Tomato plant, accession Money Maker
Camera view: tilt-top (135 deg); turntable rotation: 300 degrees
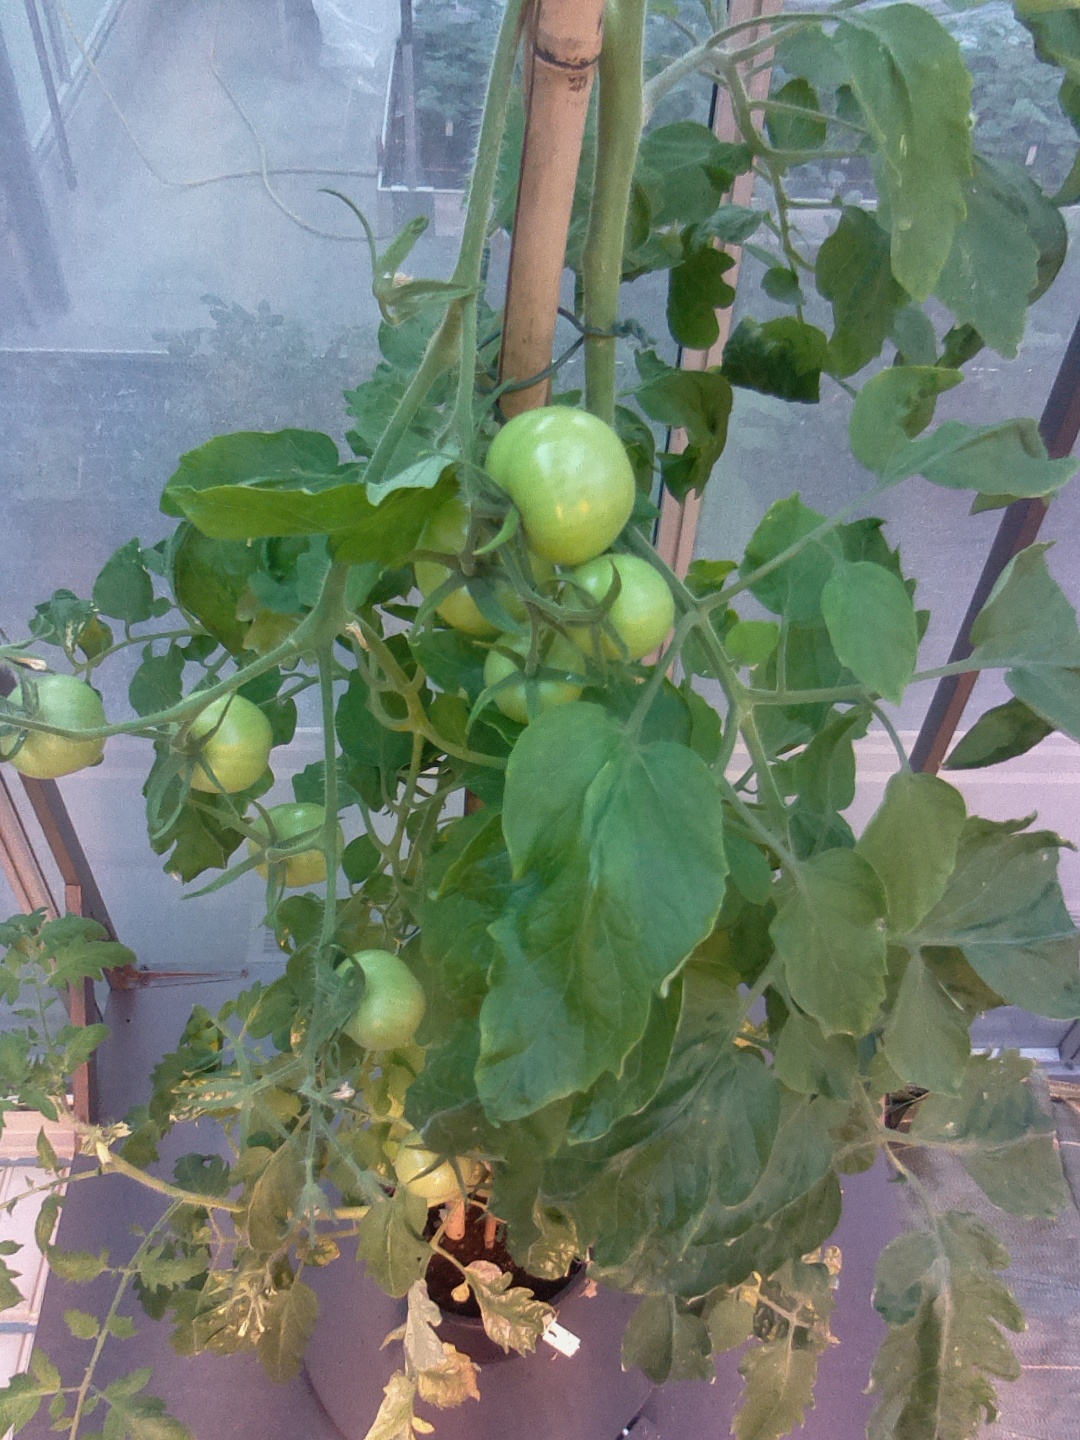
BBCH growth stage 73: 30%-40% of final fruit size